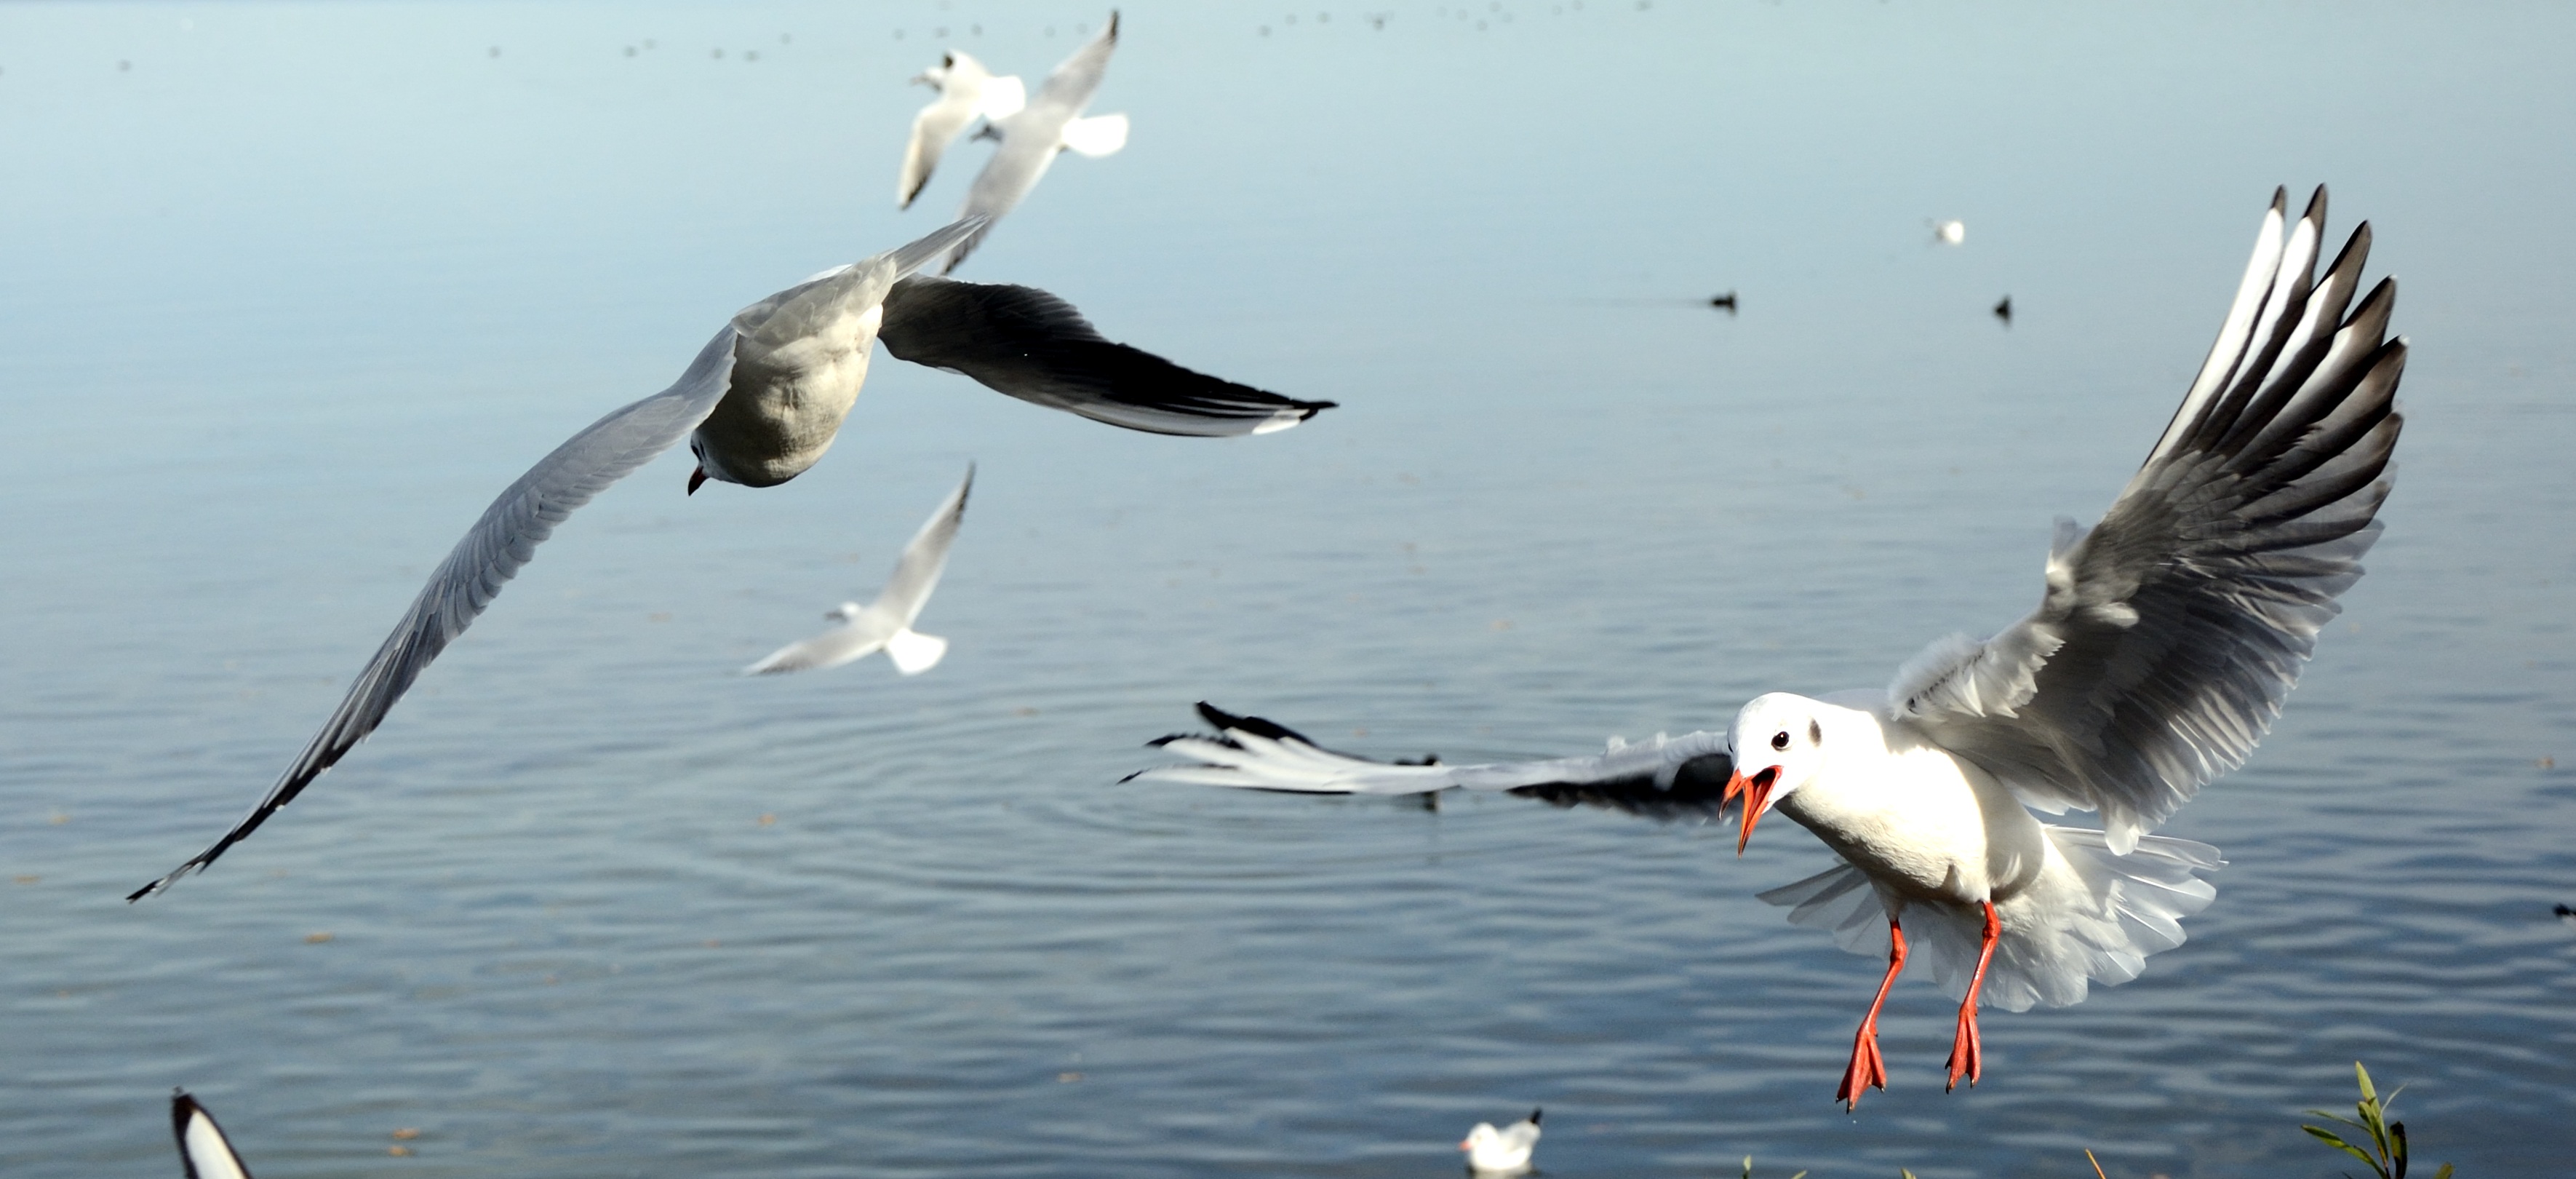
bird, wing, sky, air, lake, seabird, fly, gull, beak, flight, freedom, feather, fauna, plumage, gulls, vertebrate, landing, locomotion, spring dress, shorebird, flight form, bird flight, charadriiformes